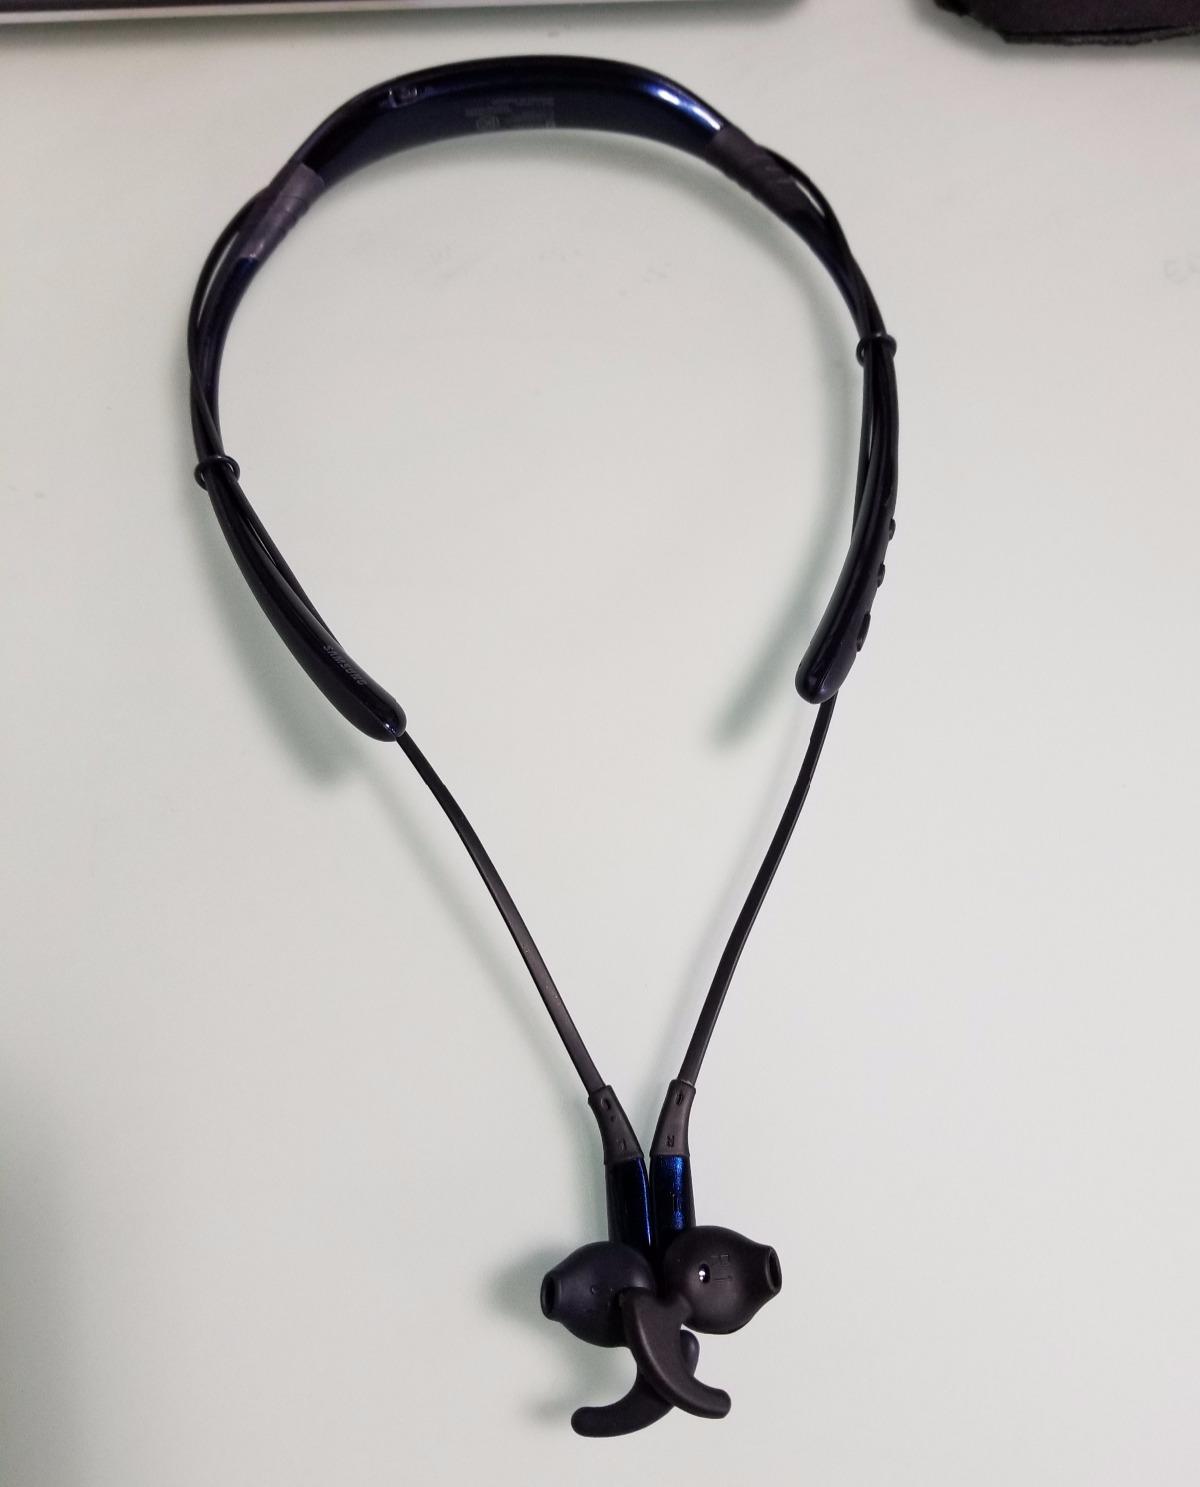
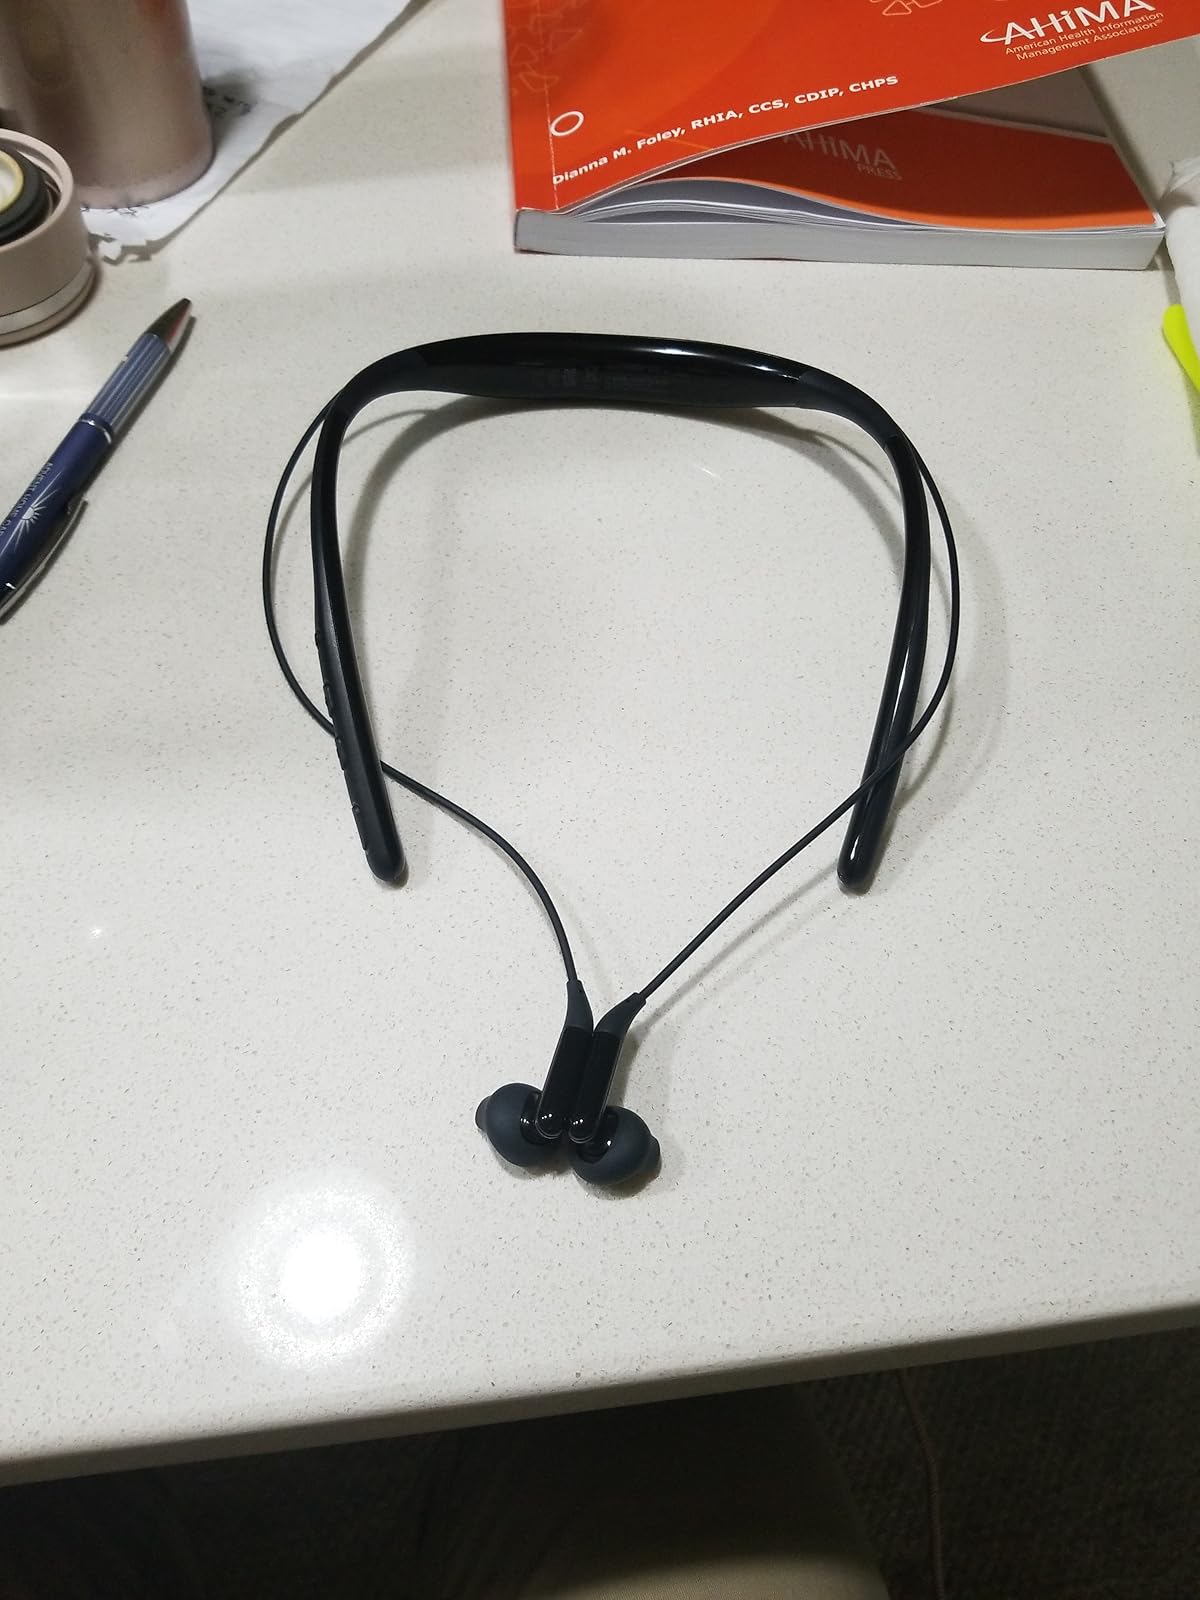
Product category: headphones
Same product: yes